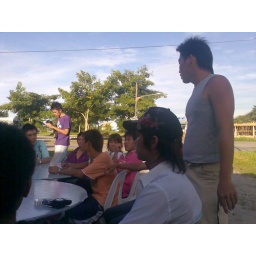
this is sky standing up below the clouds